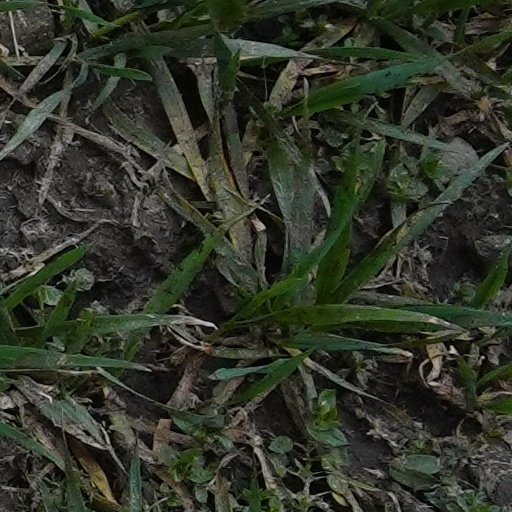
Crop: wheat